History of the People's Republic of China

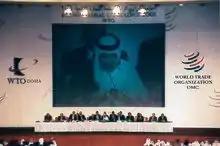
On 10 November 2001, the Ministerial Conference of the World Trade Organization (WTO) in Doha approved China's entry into the WTO.

On 1 January 1979, the People's Republic of China formally established its diplomatic relations with the United States. In January 1979, Deng Xiaoping visited the United States, which was first official visit by a paramount leader of China to the United States. In the same year, the Chinese Olympic Committee for PRC was recognized by the International Olympic Committee. Under the advice of Lee Kuan Yew, Deng Xiaoping agreed to further open up the country and stop exporting communist ideologies and revolutions to other countries like Mao did, and the decisions significantly improved the relations between China and many countries, especially those in south-east Asia.